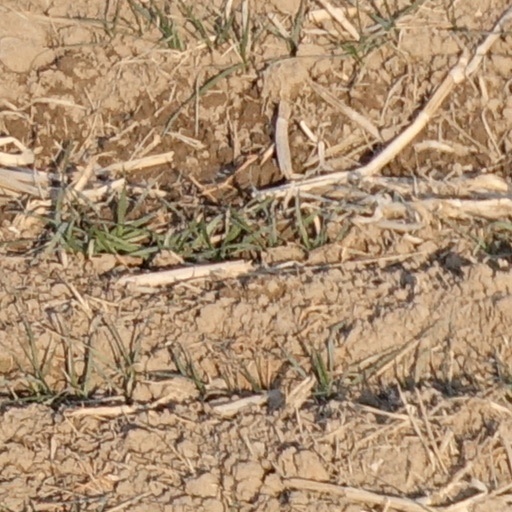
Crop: wheat